Watch on the Rhine (novel)

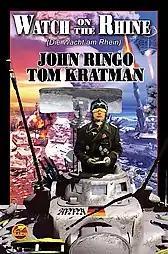
Paperback cover

Watch on the Rhine is a military science fiction novel by John Ringo and Tom Kratman, the seventh entry in Ringo's "Legacy of the Aldenata" series.